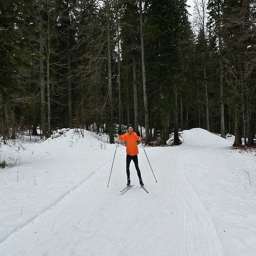
A man on skis in the snow with poles.
A cross country skier with an orange top is looking at the camera.
A man on a pair of skis has his picture taken
a man with skis and skiing poles standing on a snowy trail in front of some trees
there is a skier that is posing for a picture